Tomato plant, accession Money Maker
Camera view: bottom (45 deg); turntable rotation: 90 degrees
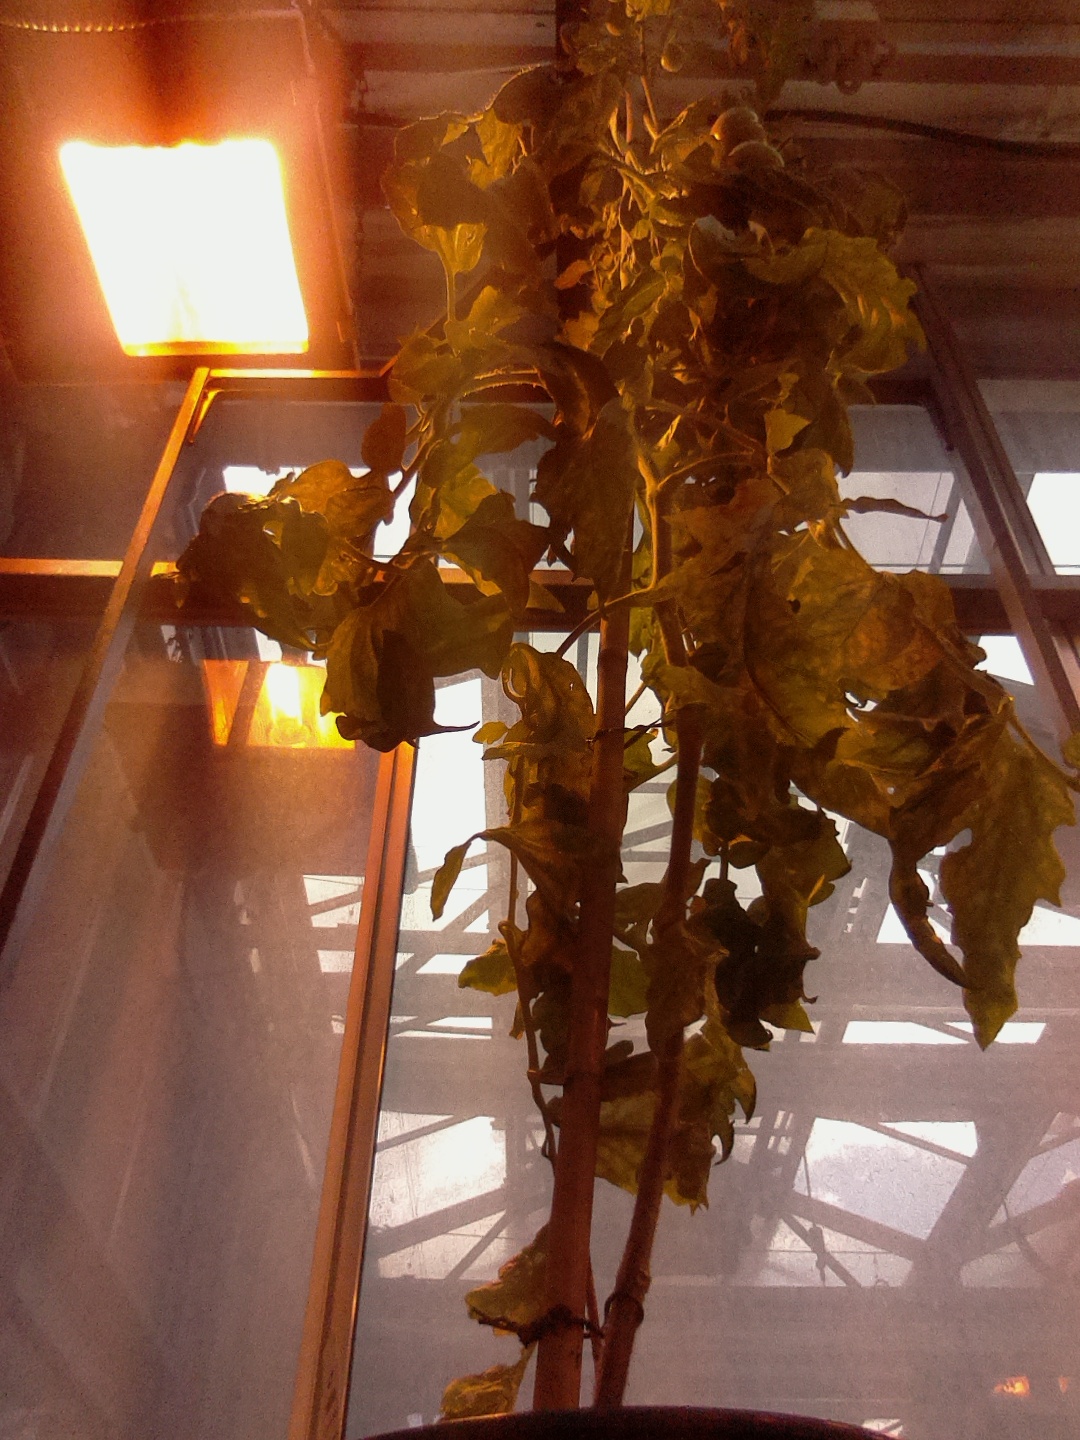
BBCH growth stage 76: 60%-70% of final fruit size